Lake Bant

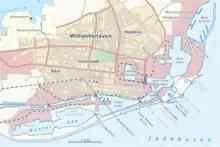
Map of Wilhelmshaven with Lake Bant at bottom

Lake Bant, or Banter See in German, is an artificial lake in the North Sea port city of Wilhelmshaven in north-west Germany. It is about long and wide. It was originally part of the harbour complex created by enclosing part of Jade Bight bordering the city's waterfront for military and industrial use. It used to contain naval facilities, including a submarine base. Now separated from the port, it is used mainly for recreation and research. It is surrounded by parkland, recreational facilities, up-market housing, research institutes and company offices.